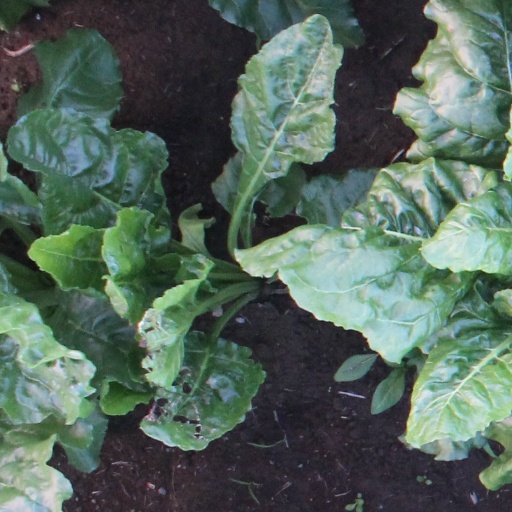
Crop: sugar beet